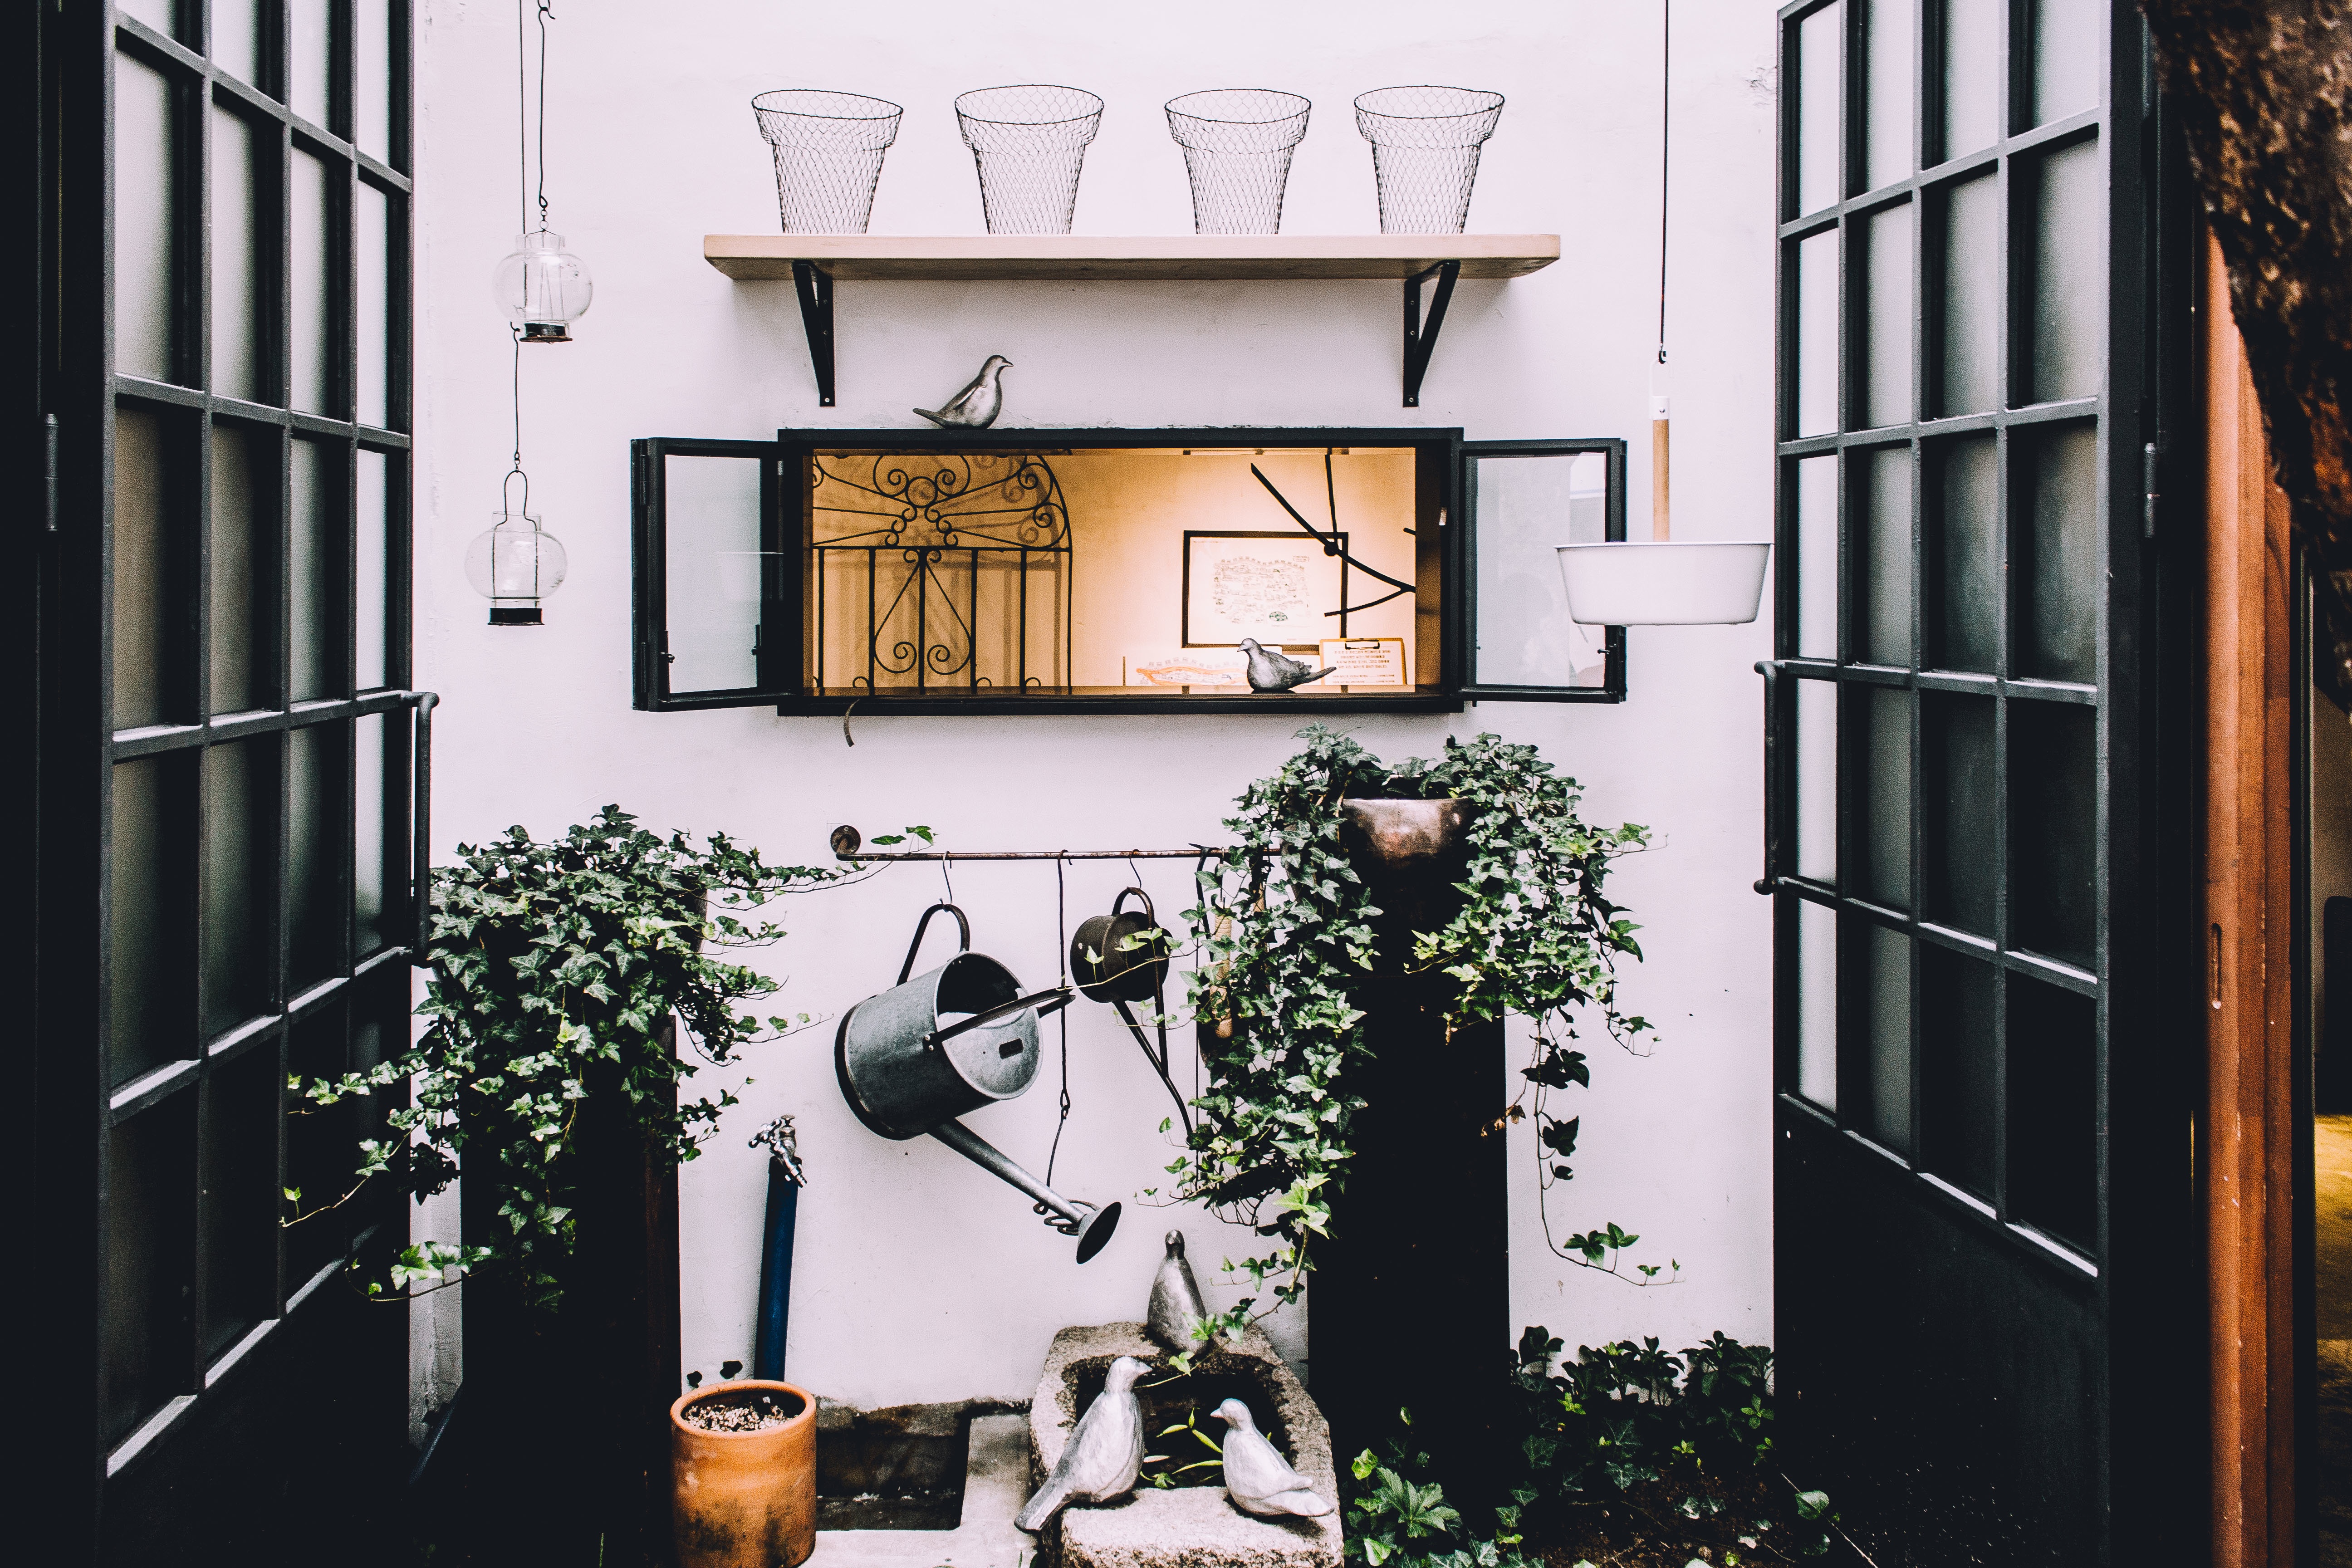
architecture, house, window, home, wall, facade, door, interior design